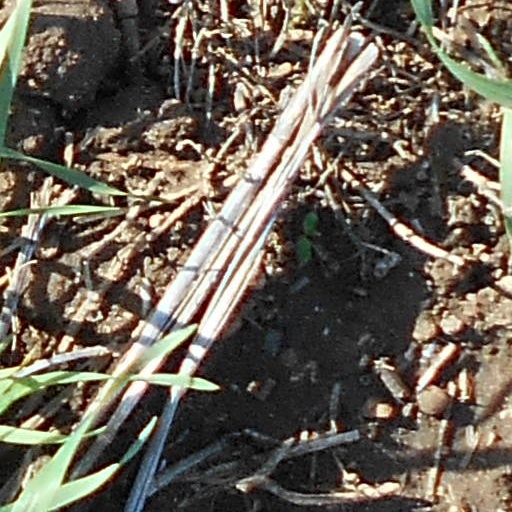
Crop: wheat